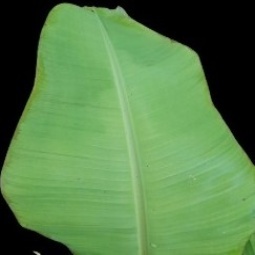
Label: Healthy